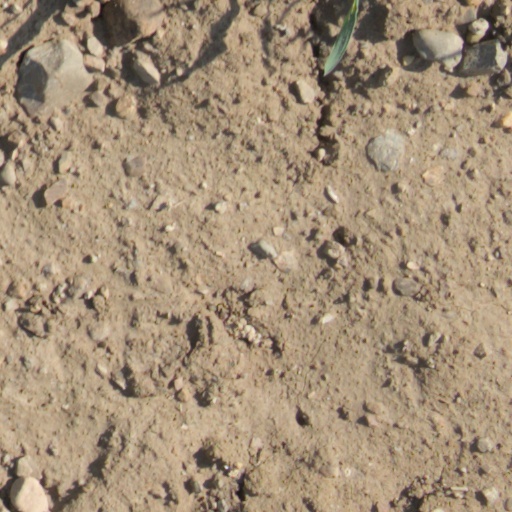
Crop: wheat